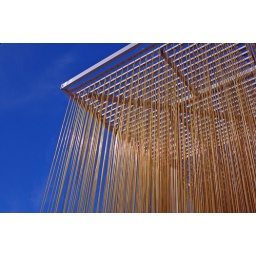
thousands of clear yellow tubes hanging outside in the sidewalk on the UT campus to make an interactive art display.